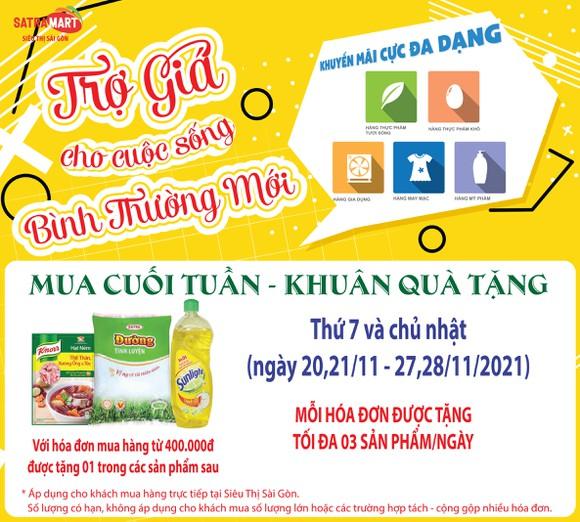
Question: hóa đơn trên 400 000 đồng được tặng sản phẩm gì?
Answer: một trong ba sản phẩm: knorr, đường, nước rửa chén sunlight